Ostrogoths

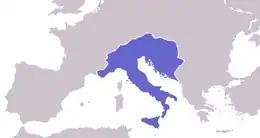
Ostrogothic Kingdom of Italy

The greatest of all Ostrogothic rulers, the future Theodoric the Great (whose Gothic name meant "leader of the people") of the Ostrogothic Kingdom ("Regnum Italiae", "Kingdom of Italy") was born to Theodemir in or about 454, soon after the Battle of Nedao. His childhood was spent at Constantinople as a diplomatic hostage, where he was carefully educated. The early part of his life was taken up with various disputes, intrigues and wars within the Byzantine empire, in which he had as his rival Theodoric Strabo of the Thracian Goths, a distant relative of Theodoric the Great and son of Triarius. This older but lesser Theodoric seems to have been the chief, not the king, of that branch of the Ostrogoths that had settled within the Empire earlier. Theodoric the Great, as he is sometimes distinguished, was sometimes the friend, sometimes the enemy, of the Empire. In the former case he was clothed with various Roman titles and offices, as patrician and consul; but in all cases alike he remained the national Ostrogothic king. Theodoric is also known for his attainment of support from the Catholic Church and on one occasion, he even helped resolve a disputed papal election. During his reign, Theodoric, who was an Arian, allowed freedom of religion, which had not been done before. However, he did try to appease the Pope and tried to keep his alliance with the church strong. He saw the Pope as an authority not only in the church but also over Rome itself. His ability to work well with Italy's nobles, members of the Roman Senate, and the Catholic Church all helped facilitate his acceptance as the ruler of Italy.